Seasick Sailor

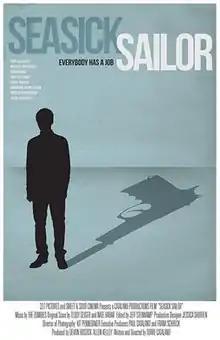
Film poster

Seasick Sailor is a 2013 horror and dramatic short film from "Torre Catalano". It stars Keir Gilchrist, Martha MacIsaac, Fran Kranz, Martin Starr, Emily Osment, Brandon Jay McLaren, Steven Bauer and Al Sapienza. The film premiered at the Williamsburg Independent Film Festival on November 22, 2013.